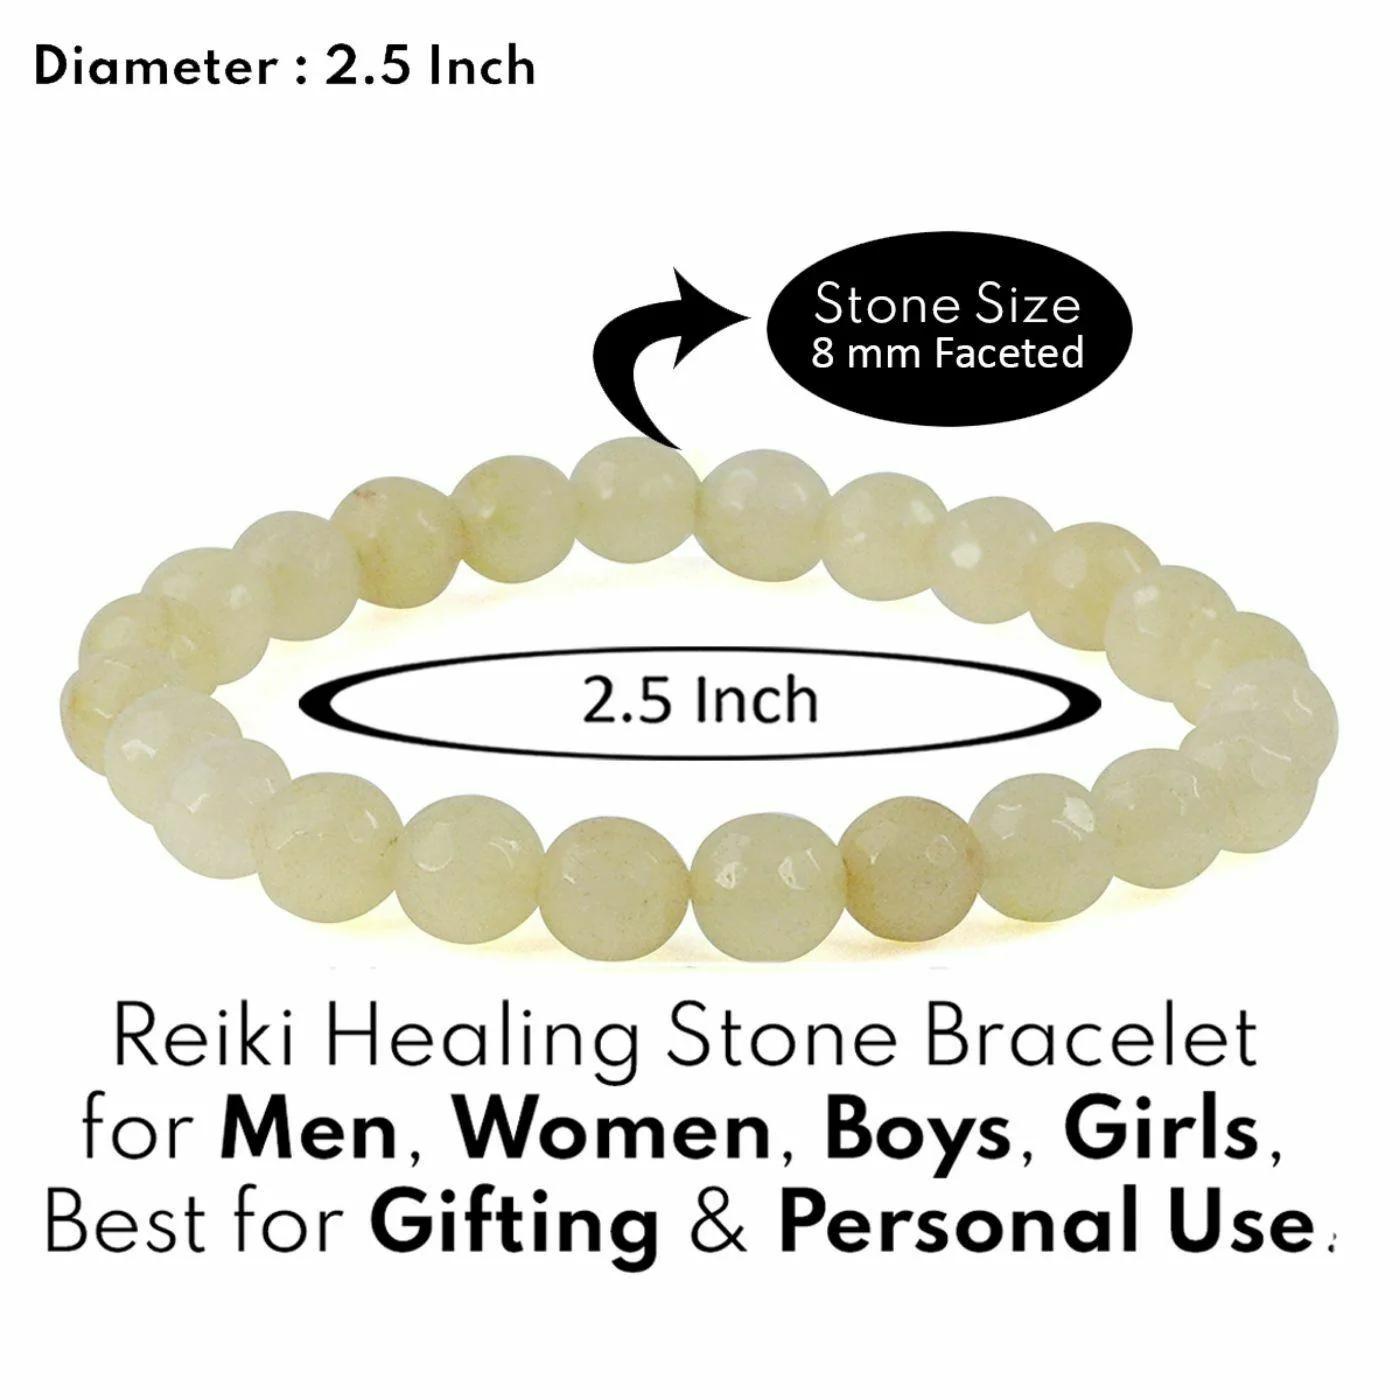
Reiki Crystal Products Yellow Aventurine Faceted Bead 8 mm Bracelet for Reiki and Crystal Healing
Type: Bracelets & Bangles
Brand: Reiki Crystal Products
Price: Rs. 375
Stretchable Elastic Handmade Natural Crystal Stone Bracelet | Diameter : 2.5 Inch. | Stone Size - 8 mm DC | Charged By Reiki Grand Master & Vastu Expert
Features: Stretchable Elastic Handmade Natural Crystal Stone Bracelet | Diameter : 2.5 Inch. | Stone Size - 8 mm | Shape : Diamond Cut | Charged By Reiki Grand Master & Vastu Expert,Natural Healing Stone for Reiki Healing, Crystal Healing, Numerology, Tarot, Astrology, Vastu, Angle Healing & Feng Shui,100% Authentic, Original and Natural Healing Stone / Crystal - small holes, crack marks on the surface or inside the stones are often visible,Material : Natural Healing Stones See Images & Product Description For Healing Properties /Advantages,Stylish Party-Daily-Office-Casual Wear Reiki Healing Stone Bracelet for Men, Women, Boys, Girls. Best for Gifting & Personal Use.
Included: Pack Of 1 X Yellow Aventurine 8 mm DC Bracelet